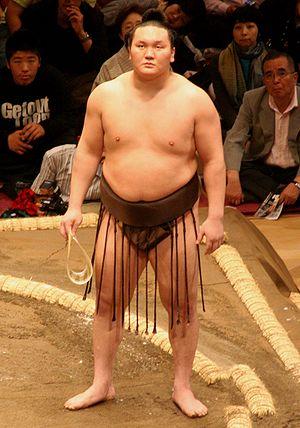
Voici la liste officielle de tous les lutteurs sumo qui ont atteint le rang de yokozuna, le plus haut rang de ce sport. D'autres yokozuna ont pu exister à des périodes antérieures, mais n'apparaissent pas dans la liste officielle commencée en 1789.
Hakuhō Shō, de son vrai nom Munkhbat Davaajargal, né le 11 mars 1985 à Oulan-Bator, est un lutteur de sumo professionnel japonais. En 2007, il est devenu le 69ᵉ yokozuna. Il fut le sixième lutteur non japonais à accéder au grade d'ōzeki, le quatrième au statut de yokozuna.